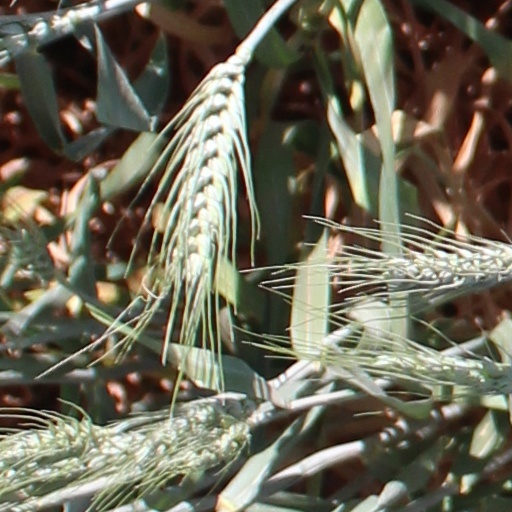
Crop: wheat